Alan Duncan

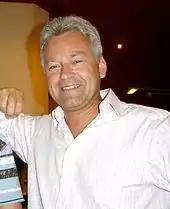
Duncan was described in 2008 as a 'moderniser' in the Conservative Party

Duncan was described by the BBC in 2002 as a right-wing libertarian. "The Guardian" has described him in 'economically libertarian' (2008) and 'socially libertarian' (2004). The LGBT journal "PinkNews" called him in 2005 the 'liberal, urbane face of the Conservative Party', naming him as one of the then '50 most powerful LGBT people in British politics'. He was described by "The Daily Telegraph" in 2008 as a "moderniser".